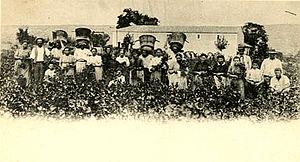
Vendanges dans l'Hérault à la fin du XIXe s
Le Côtes de thongue est un vin français d'indication géographique protégée de zone du vignoble du Languedoc-Roussillon, produit sur une partie du département de l'Hérault, dans 23 communes situées dans le bassin versant de la rivière de la Thongue. Les vins produits sur le territoire de la dénomination peuvent être blancs, rosés ou rouges.